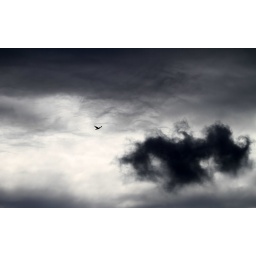
black crow by a black cloud